The Haunting of Molly Hartley

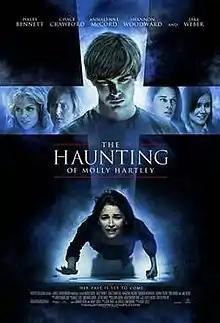
Theatrical release poster

The Haunting of Molly Hartley is a 2008 American supernatural horror film written by John Travis and Rebecca Sonnenshine and directed by Mickey Liddell. The film, starring Haley Bennett, Chace Crawford, AnnaLynne McCord, and Jake Weber, was panned by critics but was a mild commercial success, grossing $15.4 million against a $5 million budget.